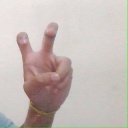
अक्षर: ई